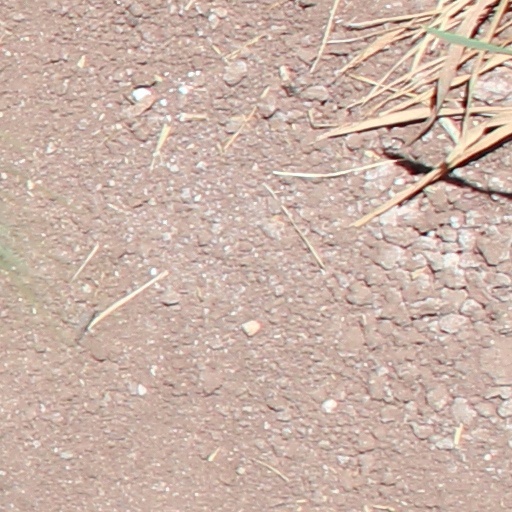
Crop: wheat